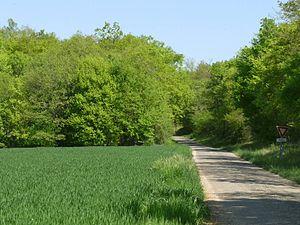
Forêt de Tusson, Villejésus, Charente, France
Villejésus est une ancienne commune du sud-ouest de la France, située dans le département de la Charente. Le 1ᵉʳ janvier 2019, elle devient une commune déléguée d'Aigre.
La forêt de Tusson est un massif forestier de la Charente situé à une trentaine de kilomètres au nord d'Angoulême.